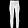
Label: Trouser